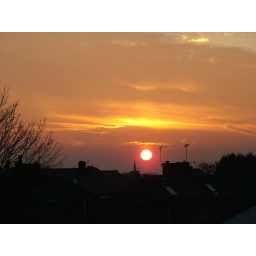
Taken from the hill above South Merton station, a mile or so up the road from where I live.